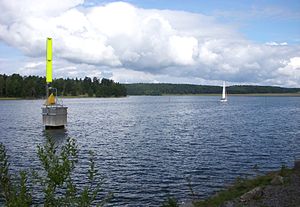
Hallsfjärden
Hallsfjärdens sydlige del, set fra Brandalsund mod nord, 2010.
Hallsfjärden er en fjord som er den nordlige fortsættelse af Järnafjärden og Himmerfjärden, som forbinder den med Østersøen. Den ligger vest for halvøen Södertörn og ligger mellem Södertälje kommun og Botkyrka kommun, kommunegrænsen går midt i fjorden. Ved den vestlige side ligger blandt andet byen Pershagen. Hallsfjärden er en del af Södertäljeleden der er en stærkt trafikeret vandvej, der forbinder Østersøen med søen Mälaren.